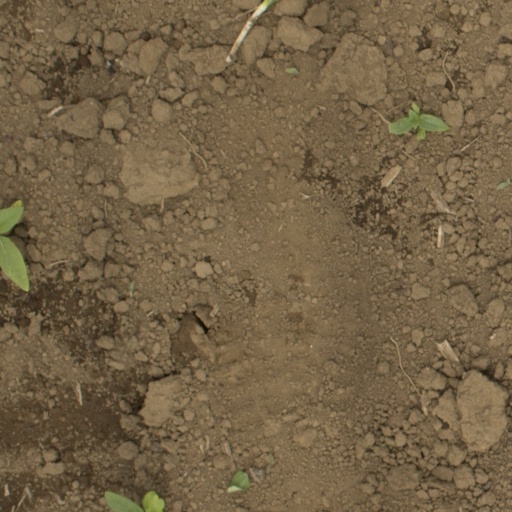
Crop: Jerusalem artichoke